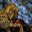
Label: leopard